Answer in natural language. Considering the relative positions, is bed above or below white wooden chair with metal legs (marked A)? Choose between the following options: above or below
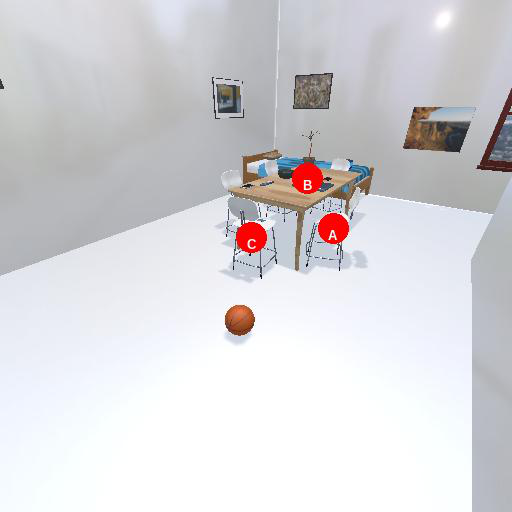
<answer>above</answer>